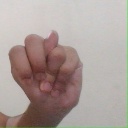
अक्षर: न